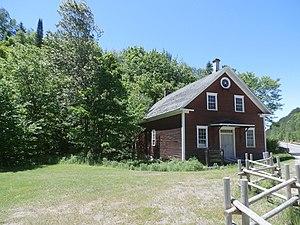
Moulin Legendre à Stornoway.
Le moulin Legendre est situé à Stornoway, en Estrie. Construit en 1883 par Télésphore Legendre, il est l'un des derniers moulins à eau du Québec au Canada. Il a cessé de moudre de la farine vers 1940. Un autre moulin existait au même endroit avant 1883.